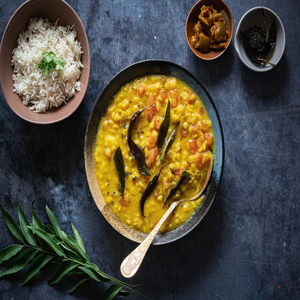
Dish: dal